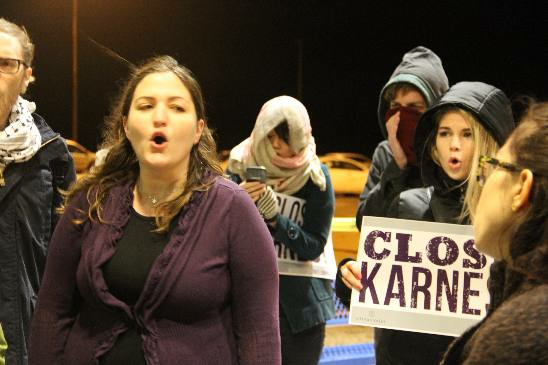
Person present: Yes